Luis Hernando Gómez

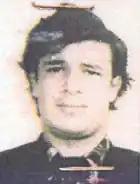
Luis Hernando Gomez Bustamante

Luis Hernando Gómez Bustamante (born March 14, 1958) is a Colombian drug trafficker for the Norte del Valle Cartel, who was arrested in 2004 and, on July 19, 2007 transported for extradition to the United States on charges of money laundering and drug smuggling. Gomez, also known as "Rasguño" is reported to have received his nickname after dismissing the wound caused by being grazed in the cheek by a bullet as "just a scratch". He is currently incarcerated at Federal Correctional Institution, Mendota with a projected release date of 2032.